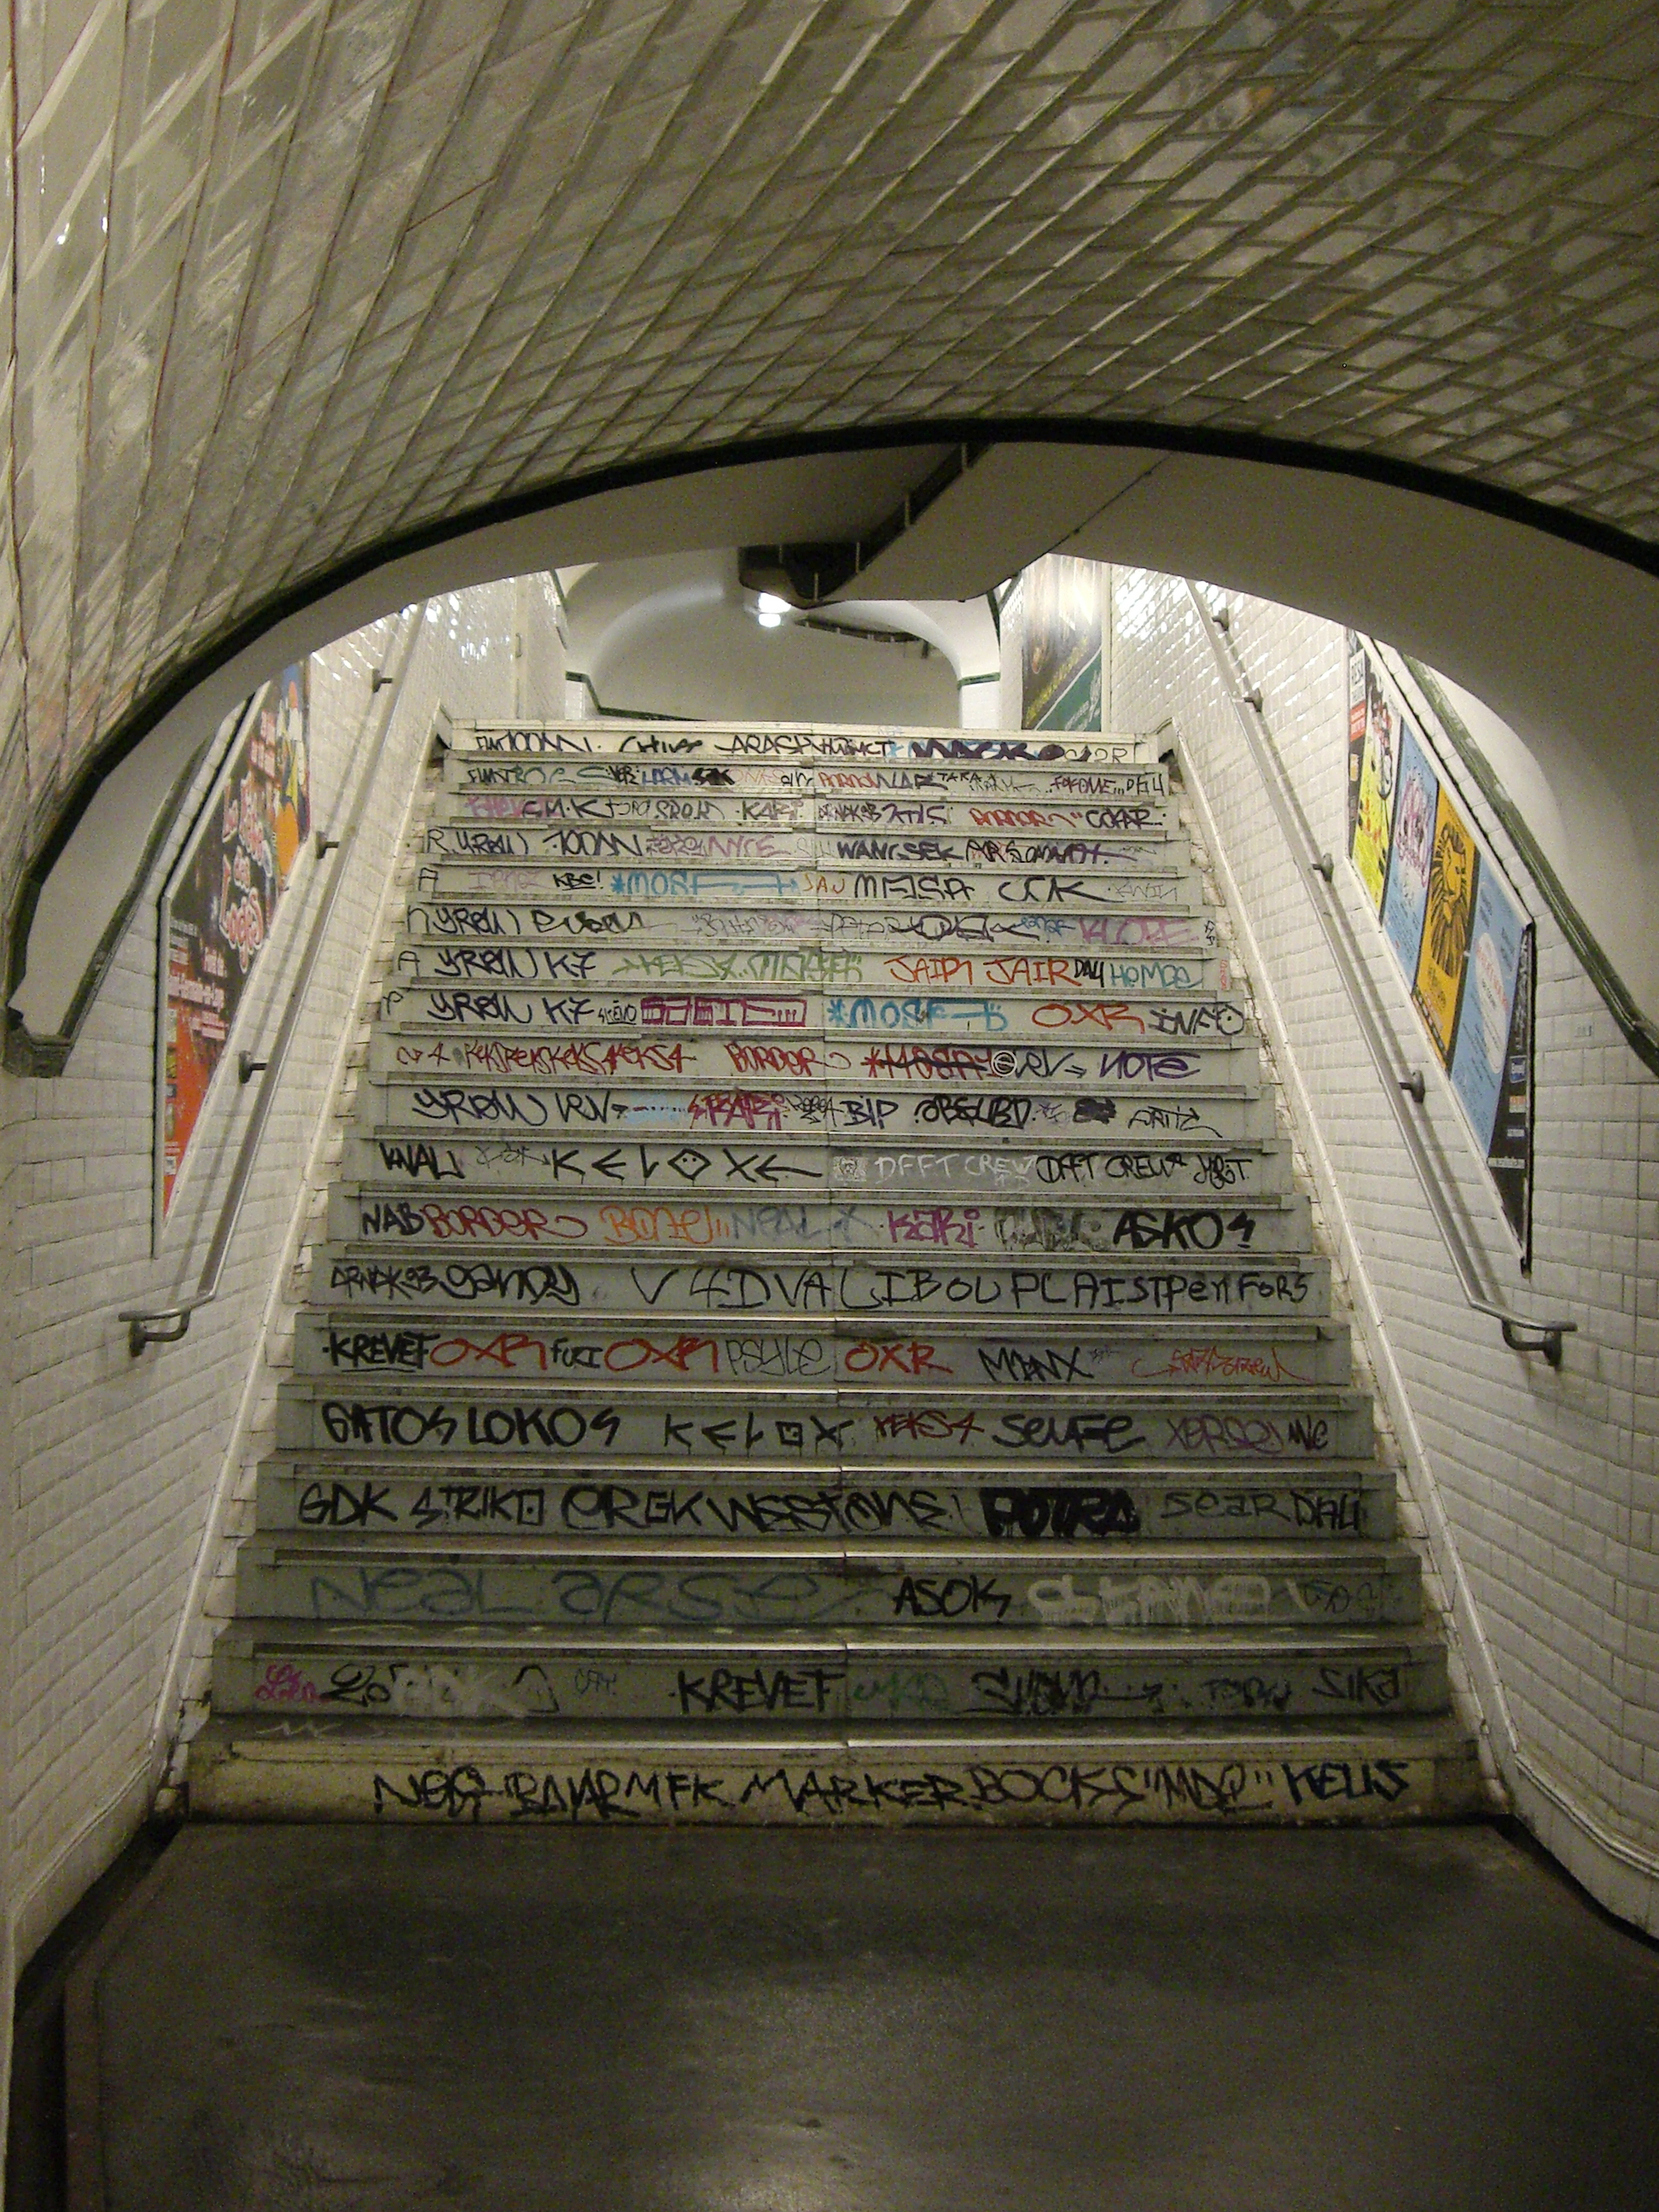
architecture, city, paris, metro, france, europe, graffiti, interior design, creativecommons, art, cc0, publicdomain, stairs, nocopyright, 2d, carloszgz, original, cmstoolsphotoring, freeculturalworks, openlicense, freepictures, francia, europa, copyleft, norightsreserved, torepost, undeground, tourist attraction, escaliers, shape, tags, escaleras, window covering